List of birds of Hong Kong

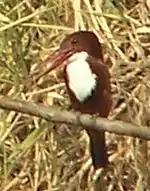
White-throated kingfisher

Kingfishers are medium-sized birds with large heads, long, pointed bills, short legs and stubby tails.